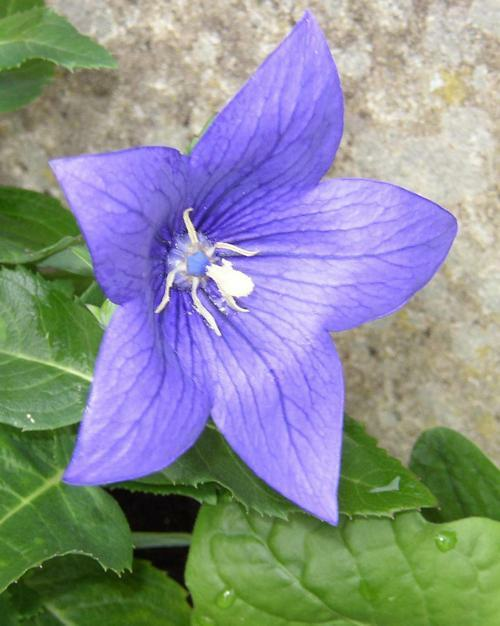
Flower: balloon flower